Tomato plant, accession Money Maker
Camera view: vertical (180 deg); turntable rotation: 150 degrees
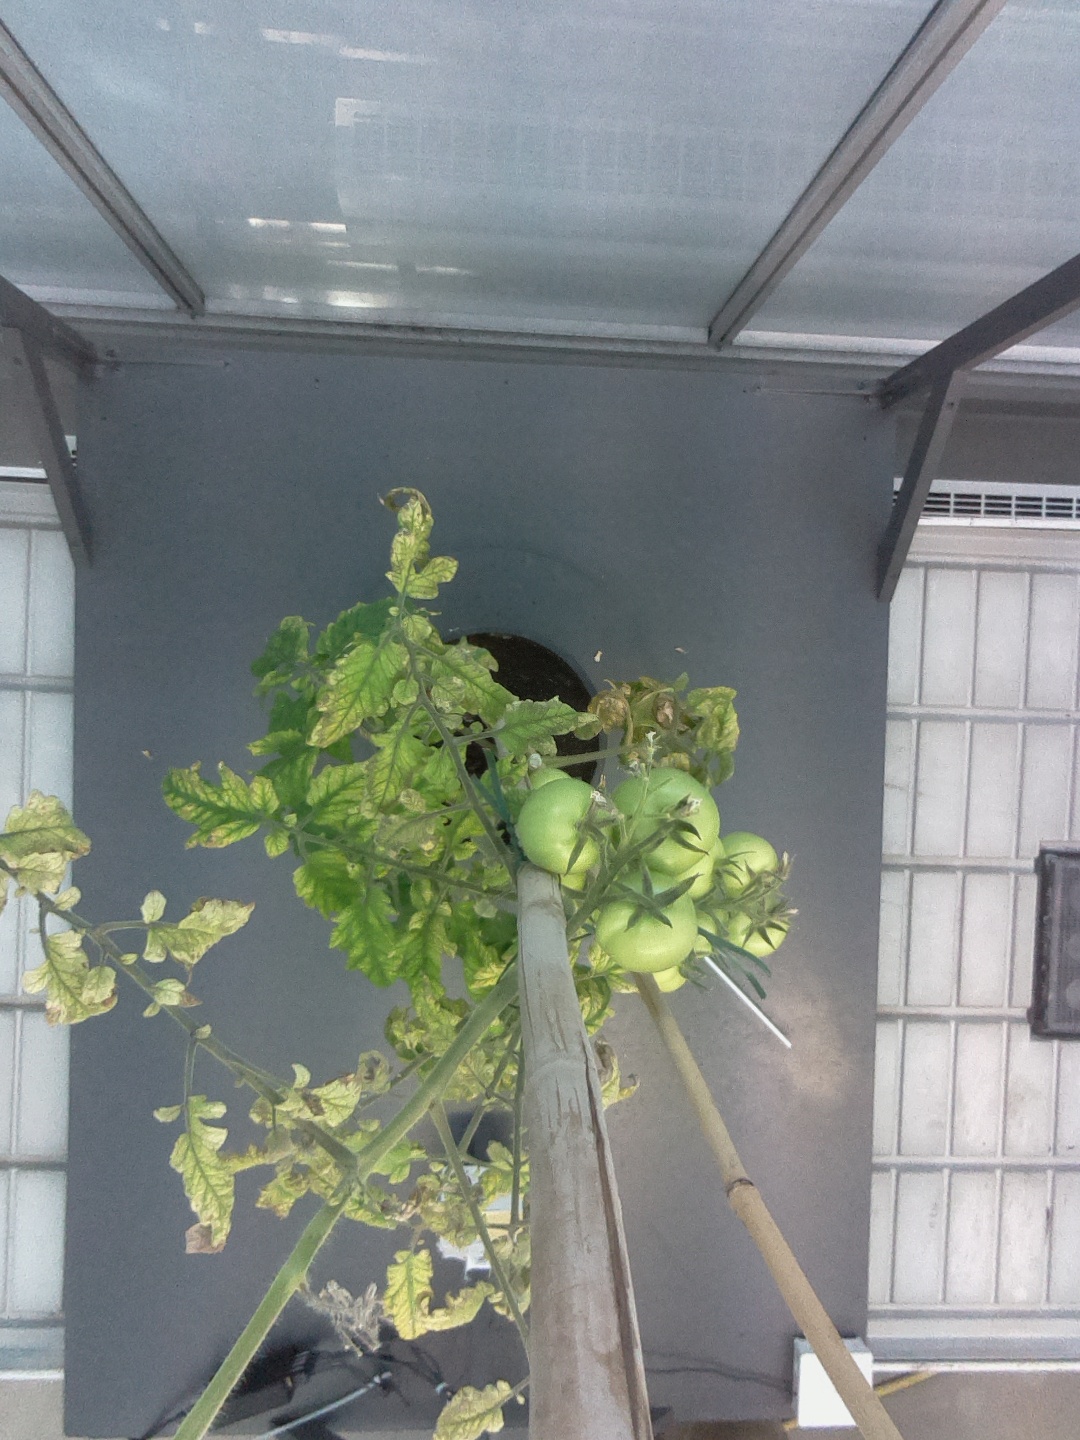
BBCH growth stage 78: 80% -90% of final fruit size